Liberal Party (UK)

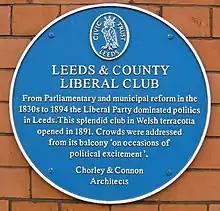
Leeds and County Liberal Club blue plaque

A group of Liberal MPs led by Sir John Simon opposed the Liberal Party's support for the minority Labour government. They preferred to reach an accommodation with the Conservatives. In 1931 MacDonald's Labour government fell apart in response to the Great Depression. Macdonald agreed to lead a National Government of all parties, which passed a budget to deal with the financial crisis. When few Labour MPs backed the National government, it became clear that the Conservatives had the clear majority of government supporters. They then forced MacDonald to call a general election. Lloyd George called for the party to leave the National Government but only a few MPs and candidates followed. The majority, led by Sir Herbert Samuel, decided to contest the elections as part of the government. The bulk of Liberal MPs supported the government, – the Liberal Nationals (officially the "National Liberals" after 1947) led by Simon, also known as "Simonites", and the "Samuelites" or "official Liberals", led by Samuel who remained as the official party. Both groups secured about 34 MPs but proceeded to diverge even further after the election, with the Liberal Nationals remaining supporters of the government throughout its life. There were to be a succession of discussions about them rejoining the Liberals, but these usually foundered on the issues of free trade and continued support for the National Government. The one significant reunification came in 1946 when the Liberal and Liberal National party organisations in London merged. The National Liberals, as they were called by then, were gradually absorbed into the Conservative Party, finally merging in 1968.